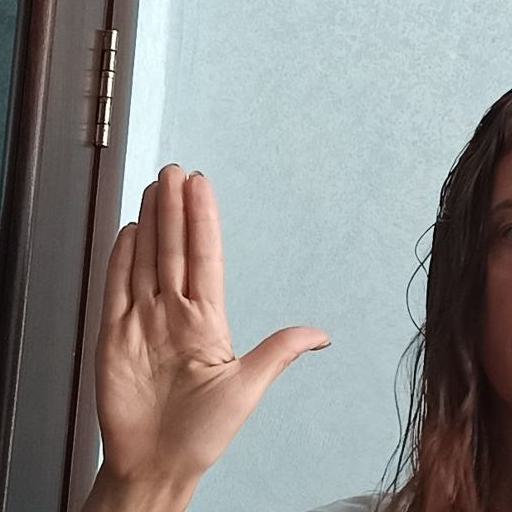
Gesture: stop